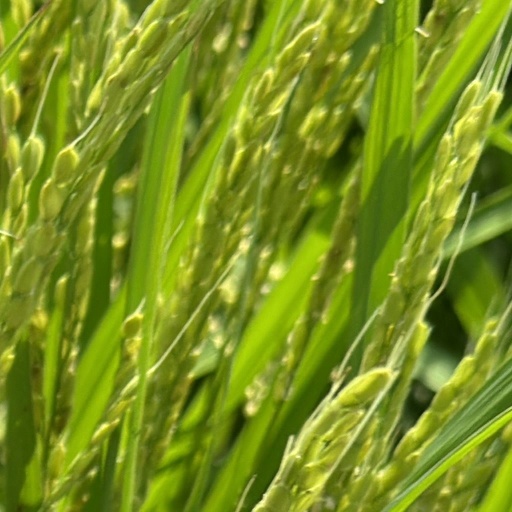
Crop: rice